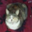
Label: cat